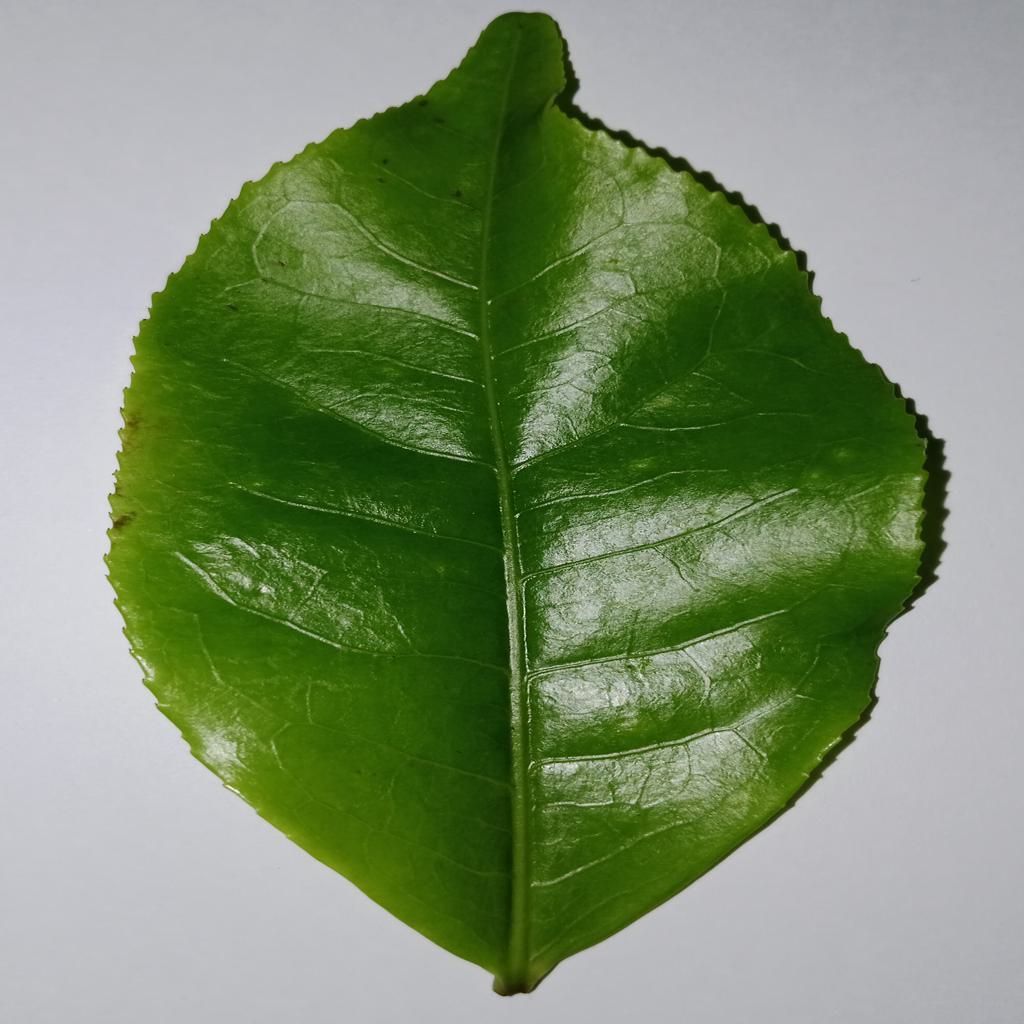
Label: Healthy